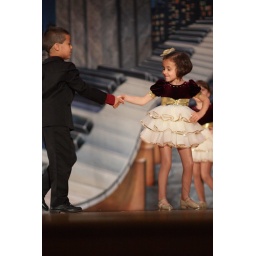
This adorable boy is the brother of a little girl in the class. He spun every little girl during &amp;quot;Mr. Sandman&amp;quot;.